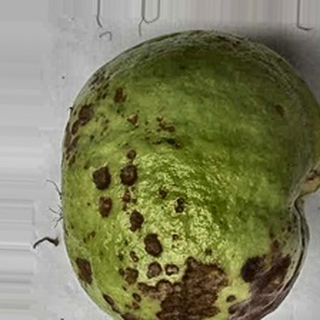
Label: guava_anthracnose